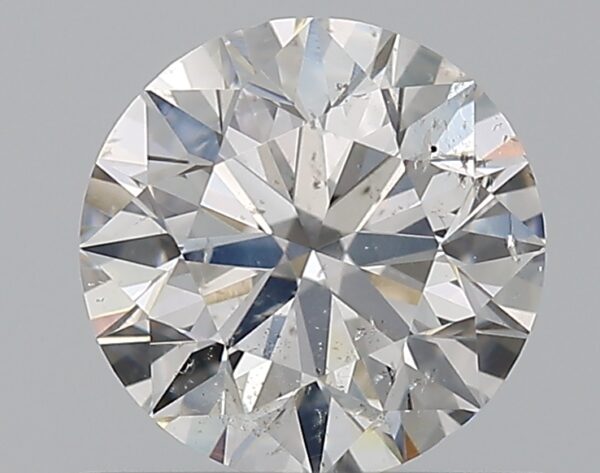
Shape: round
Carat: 0.7
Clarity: SI2
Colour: E
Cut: EX
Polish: EX
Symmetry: EX
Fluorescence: M
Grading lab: GIA
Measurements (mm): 5.64 x 5.68 x 3.54